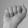
ASL letter: A